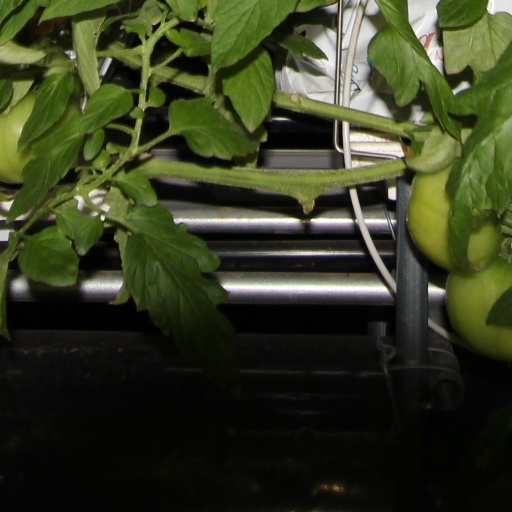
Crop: tomato